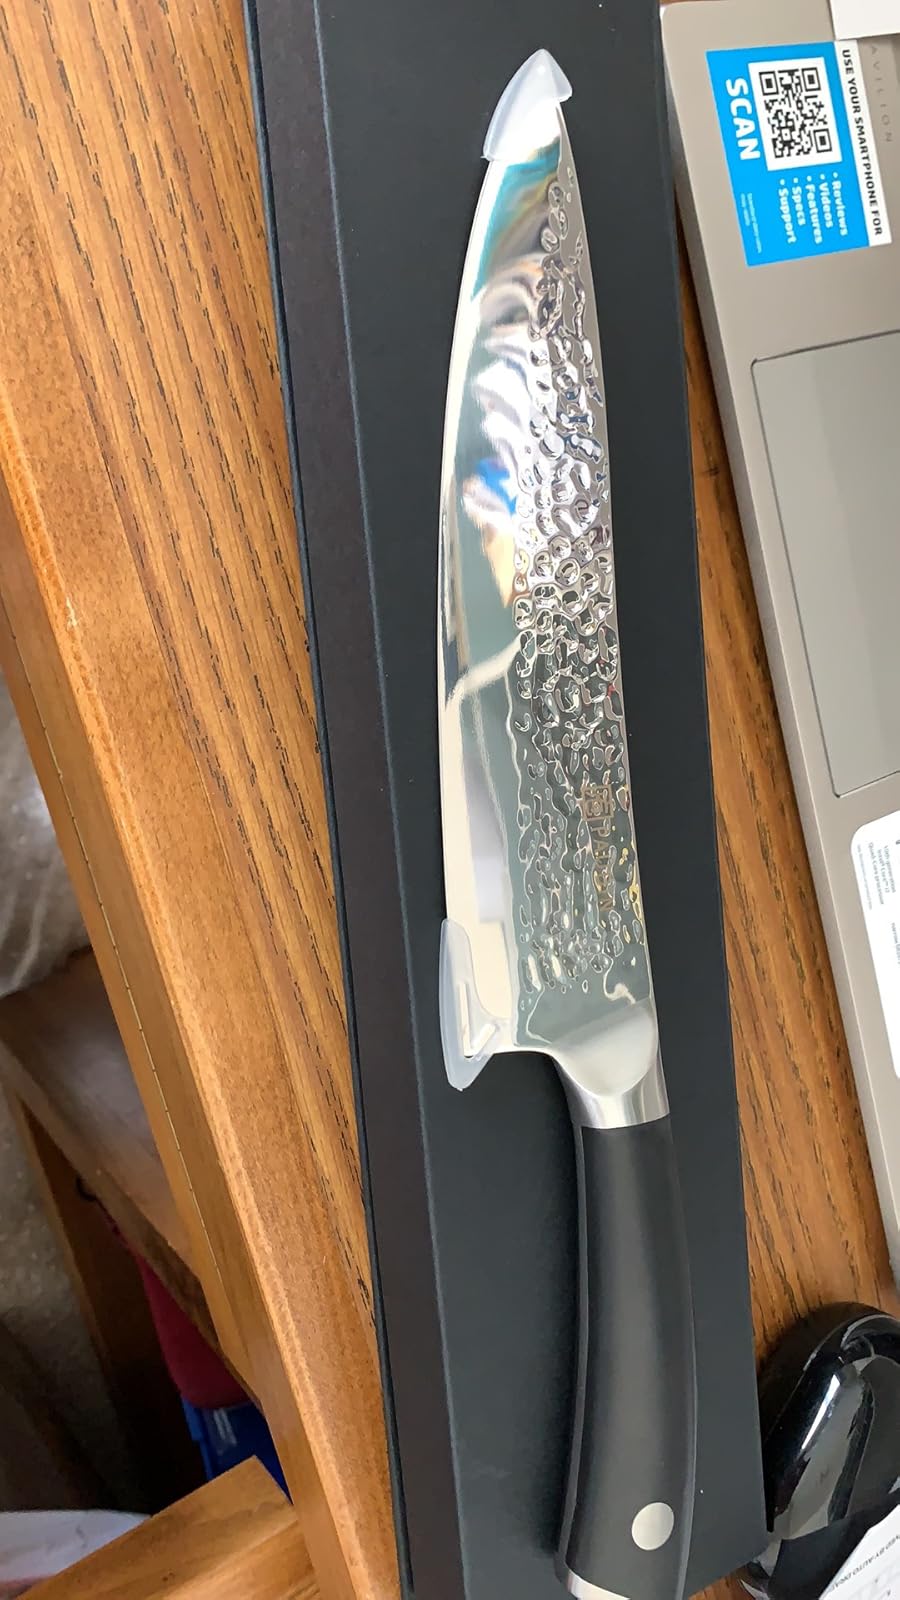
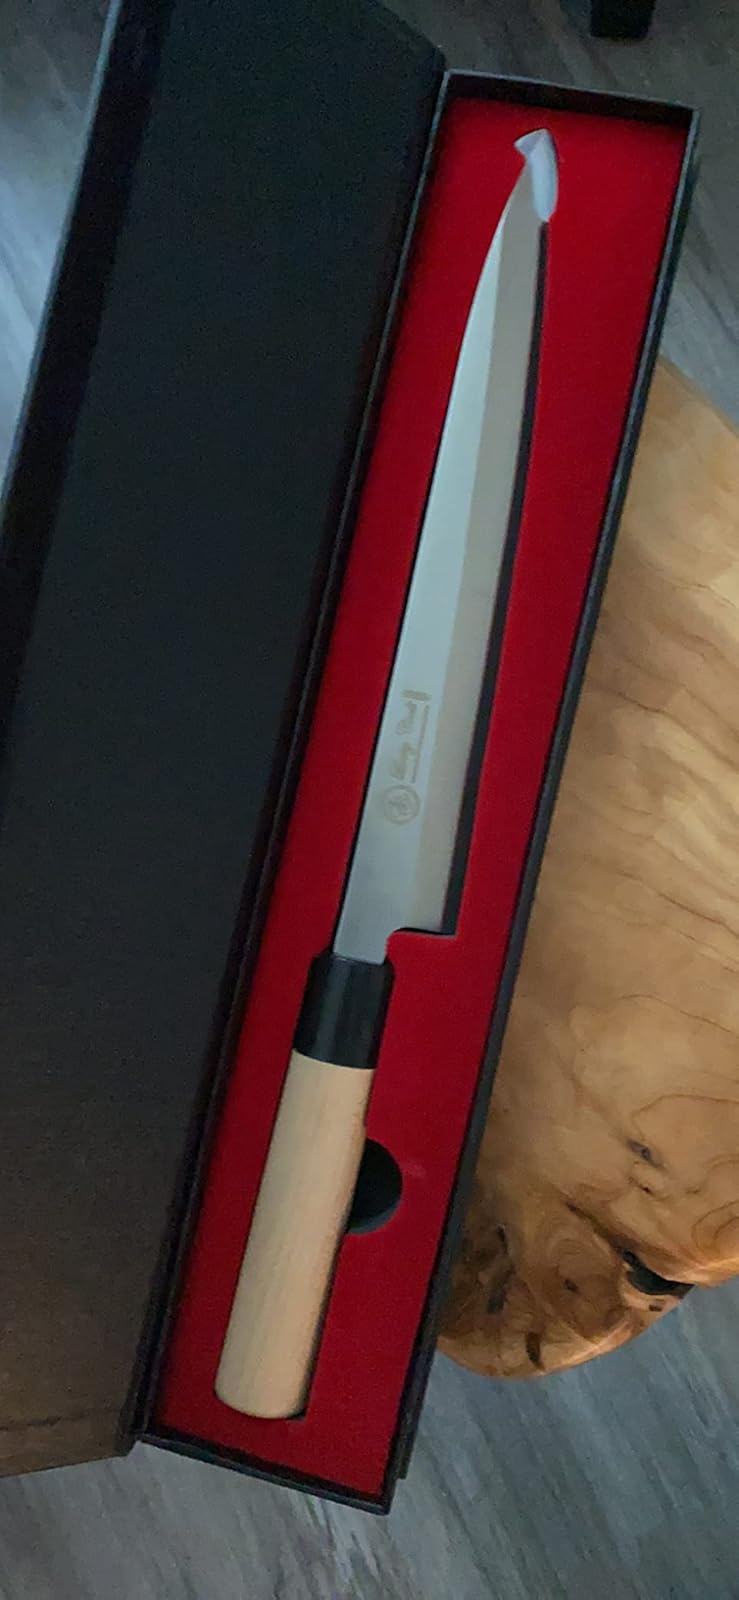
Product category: items_knife
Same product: no